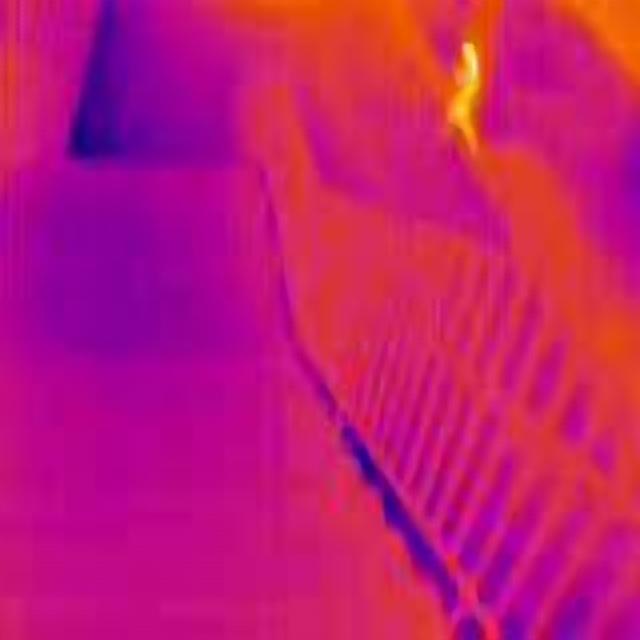
Detected objects:
label: person